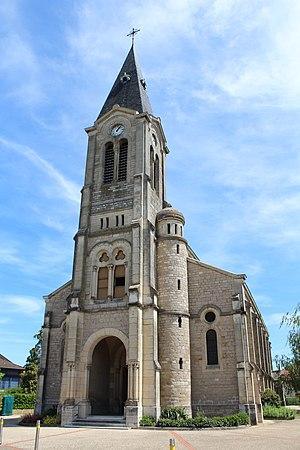
Église Saint-Jean-Baptiste de Cras-sur-Reyssouze.